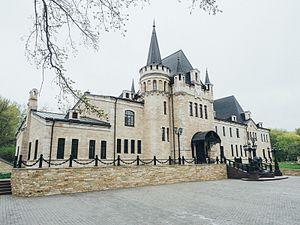
Le château de Borki est un château en ruines néogothique qui se trouve dans l'oblast de Lipetsk en Russie, dans le village du même nom. Il appartenait, avant la révolution, au grand-duc André Vladimirovitch de Russie.